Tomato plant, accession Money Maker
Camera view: tilt-top (135 deg); turntable rotation: 300 degrees
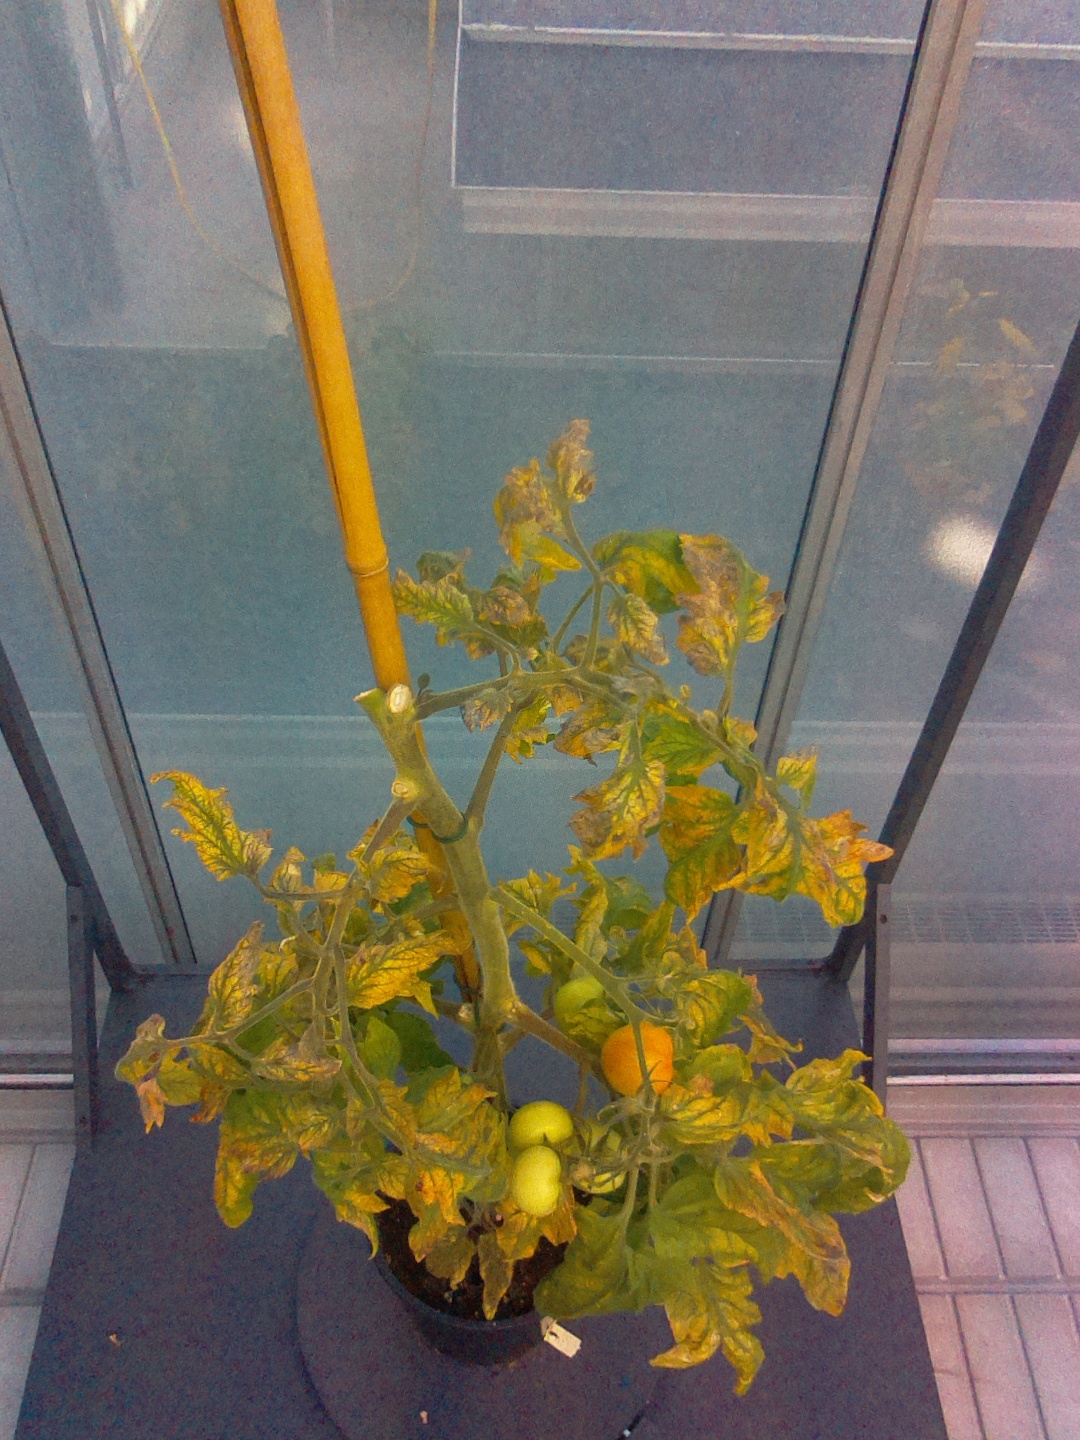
BBCH growth stage 80: fruits start showing typical ripe color (orange -> red)